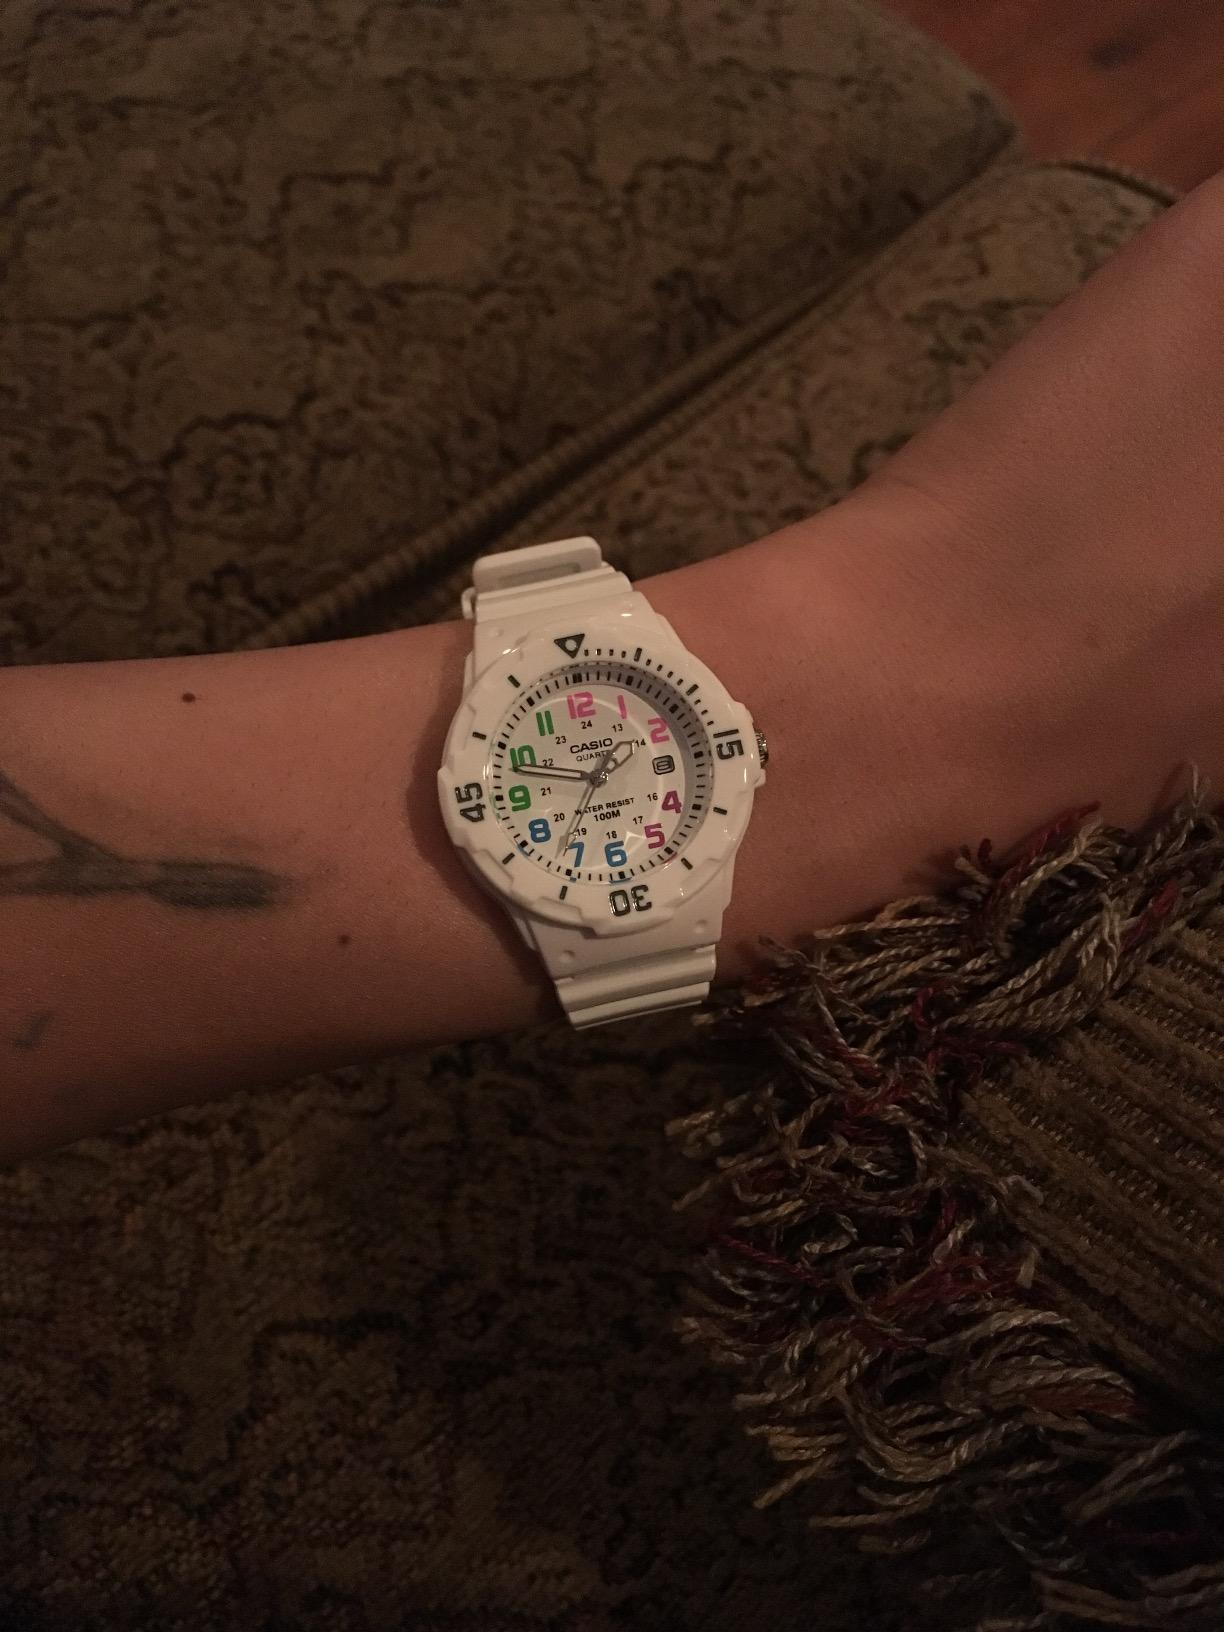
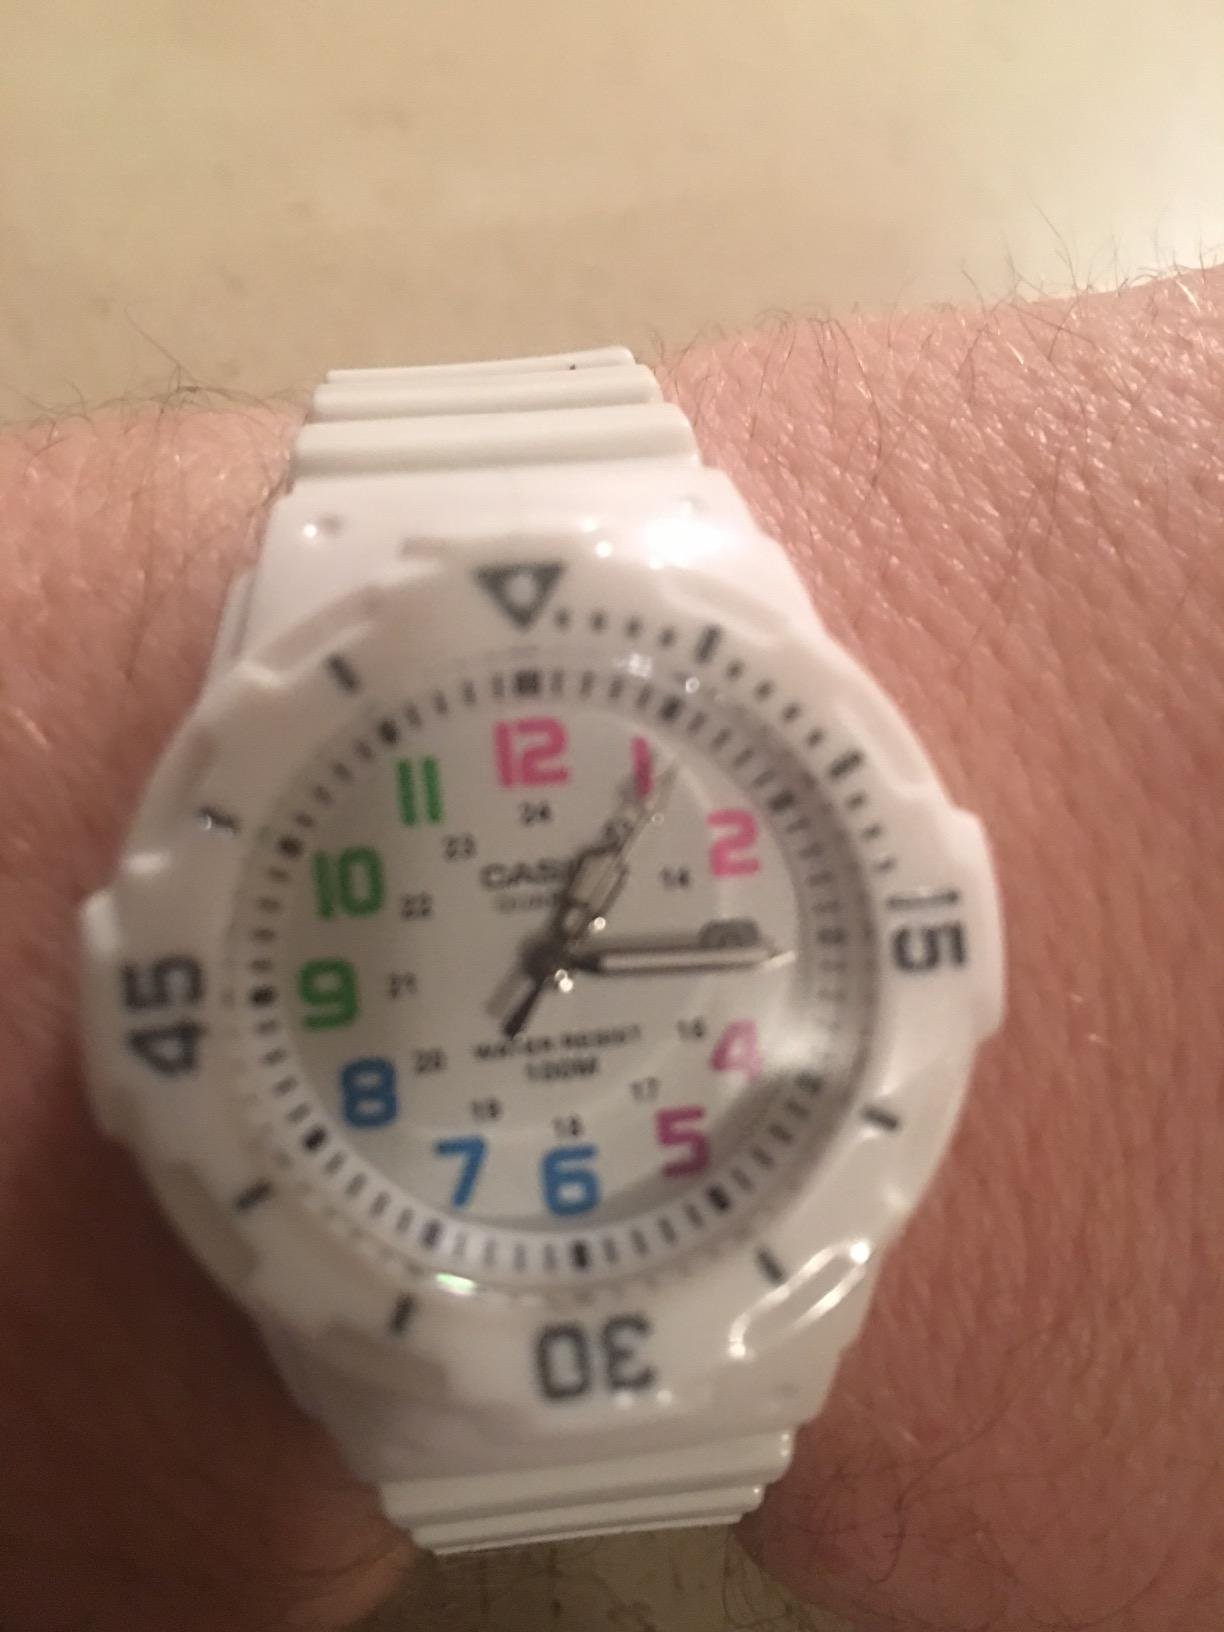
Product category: accessories_watch
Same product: yes